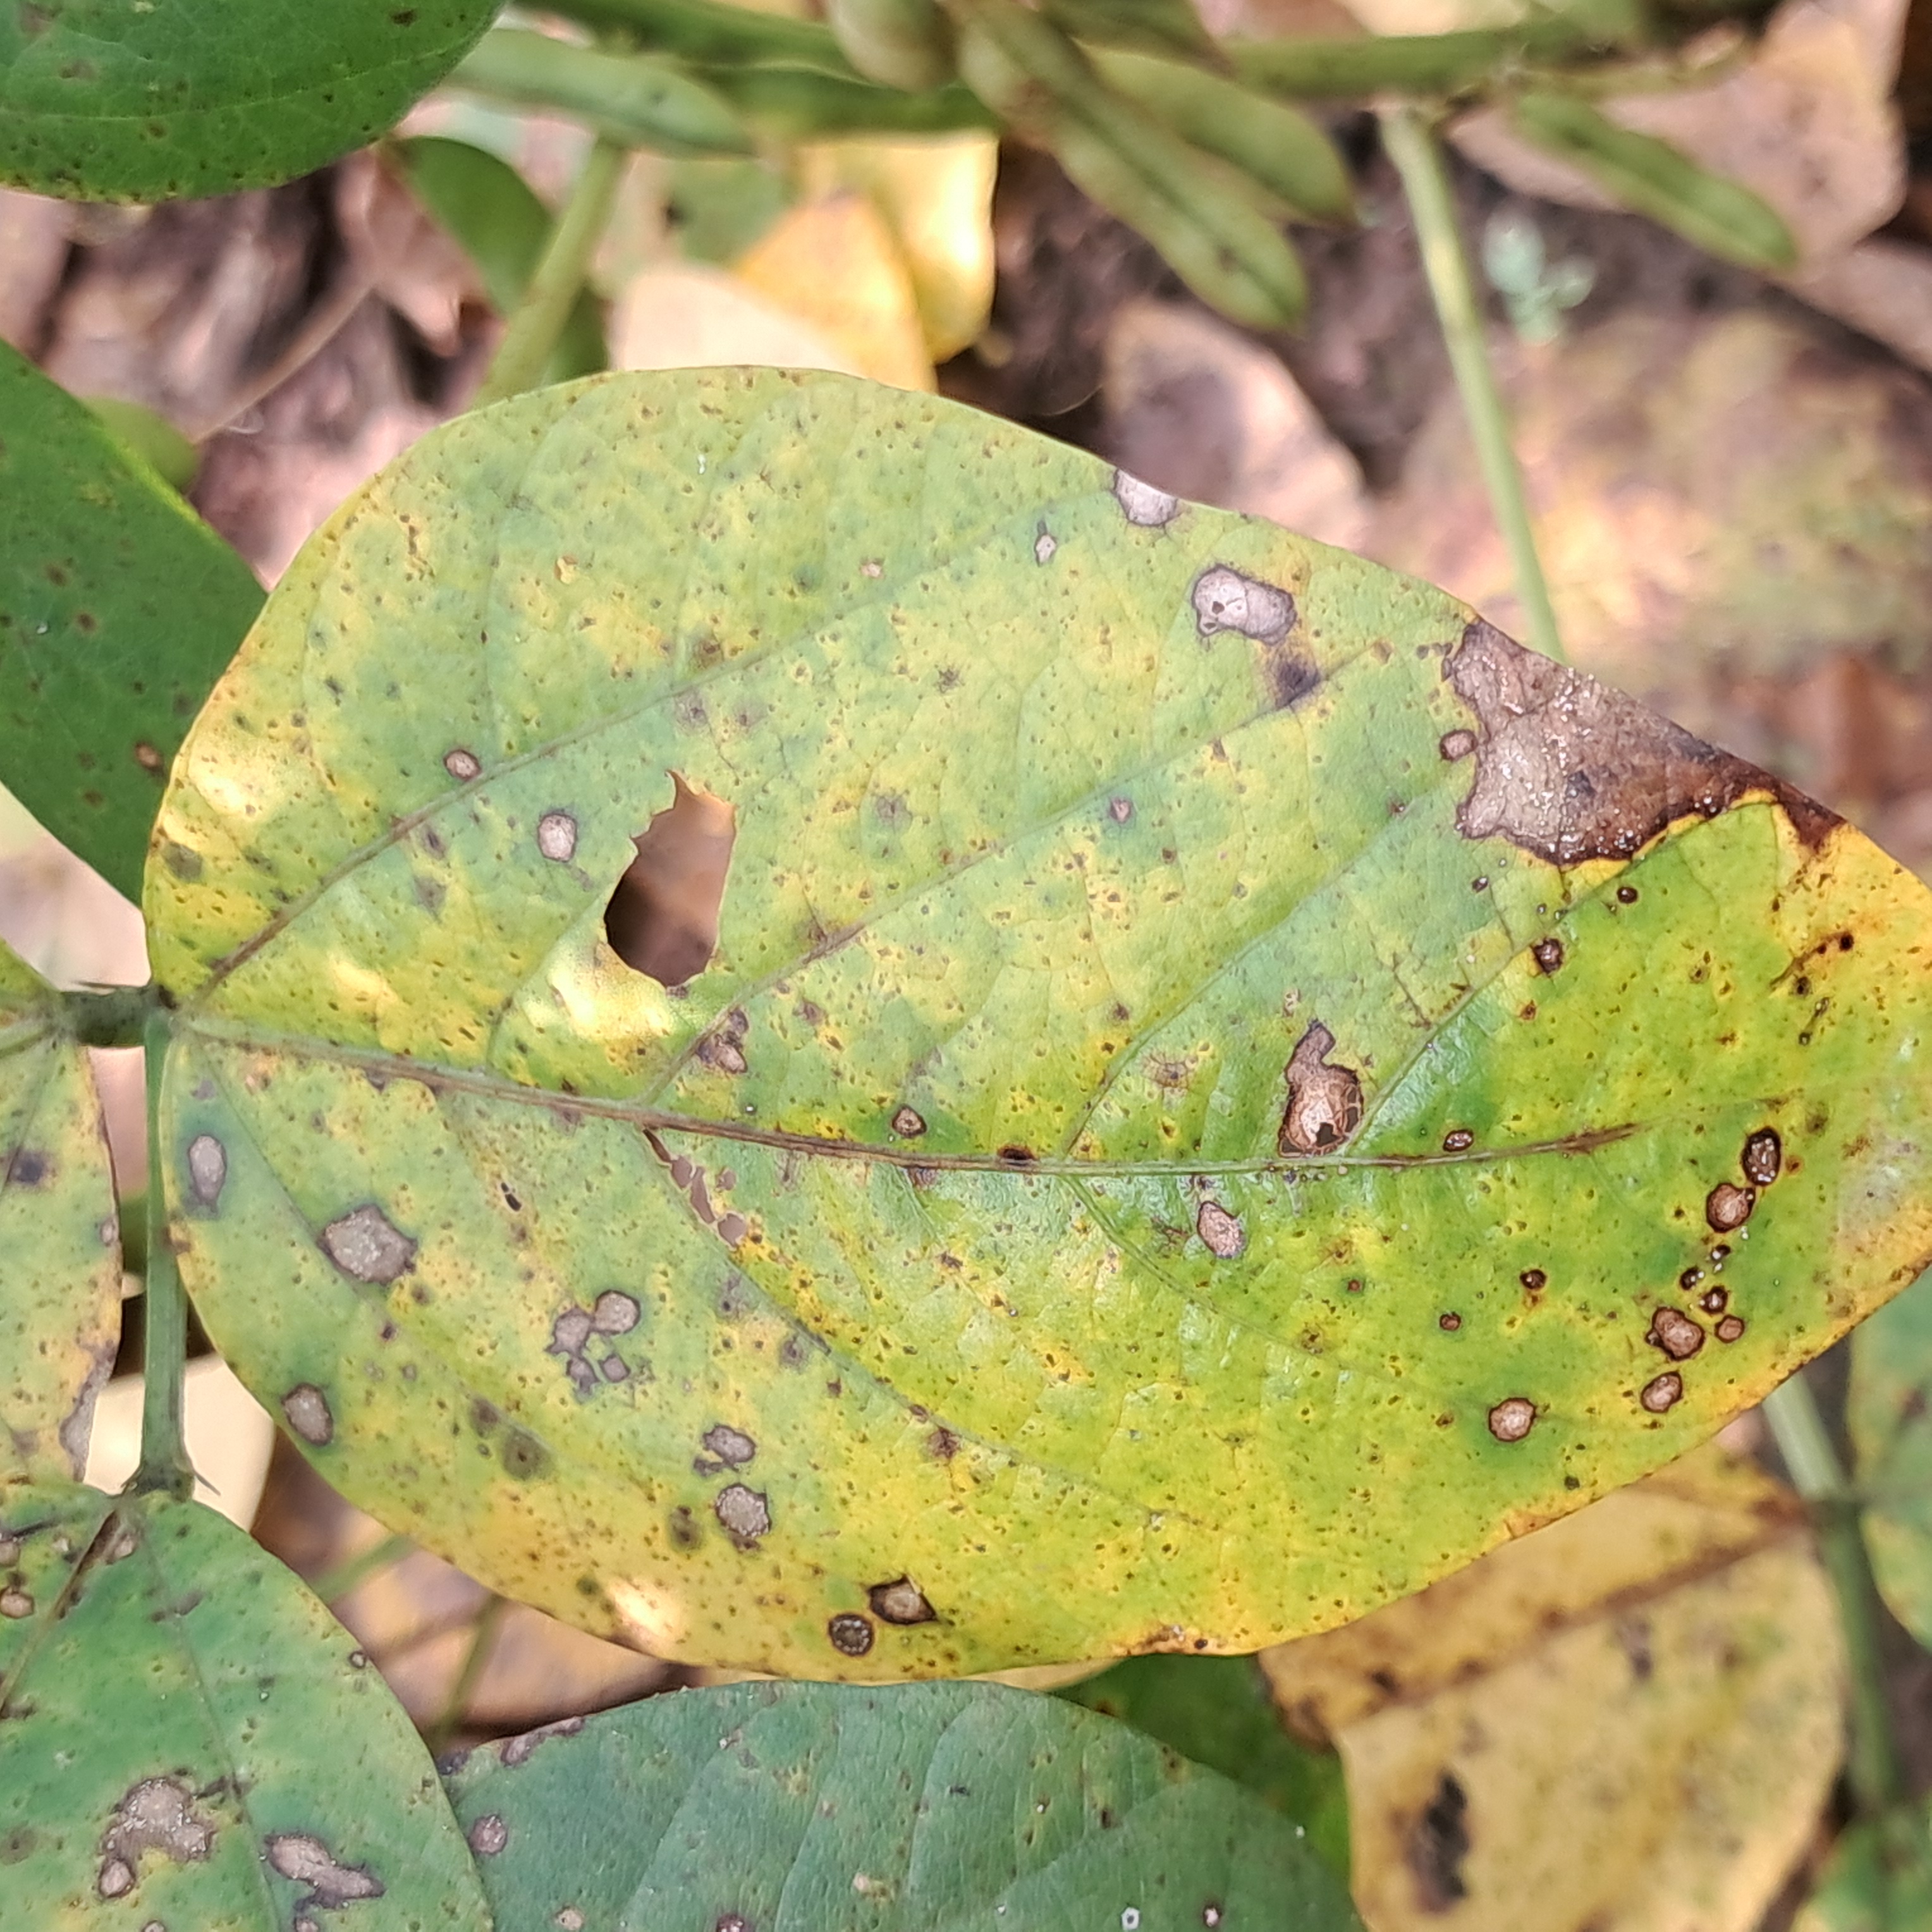
Label: Rust